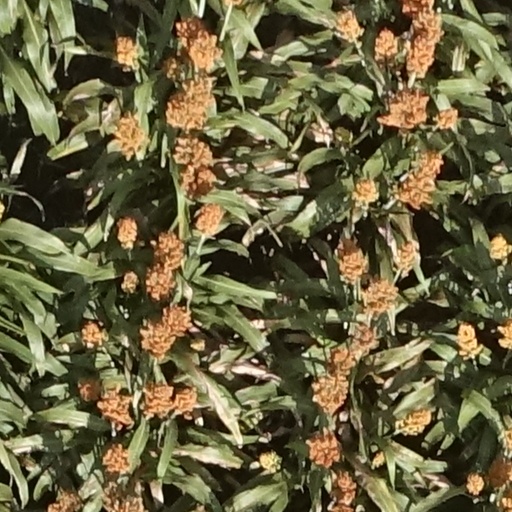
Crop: sorghum